Gerald Asamoah

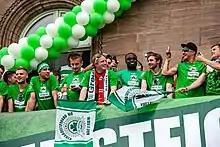
Asamoah celebrating Greuther Fürth's historical promotion in Bundesliga with his team-mates and head coach Mike Büskens in April 2012

After spending six months without a club and training with the non-professional side VfB Hüls to keep himself fit, Asamoah signed for Greuther Fürth on 10 January 2012. Come during the second half of the season, Asamoah mainly acted as a reserve of Christopher Nöthe and Olivier Occéan, but still helped the team win the 2. Bundesliga title, as Greuther Fürth achieved their historical first promotion to the Bundesliga.